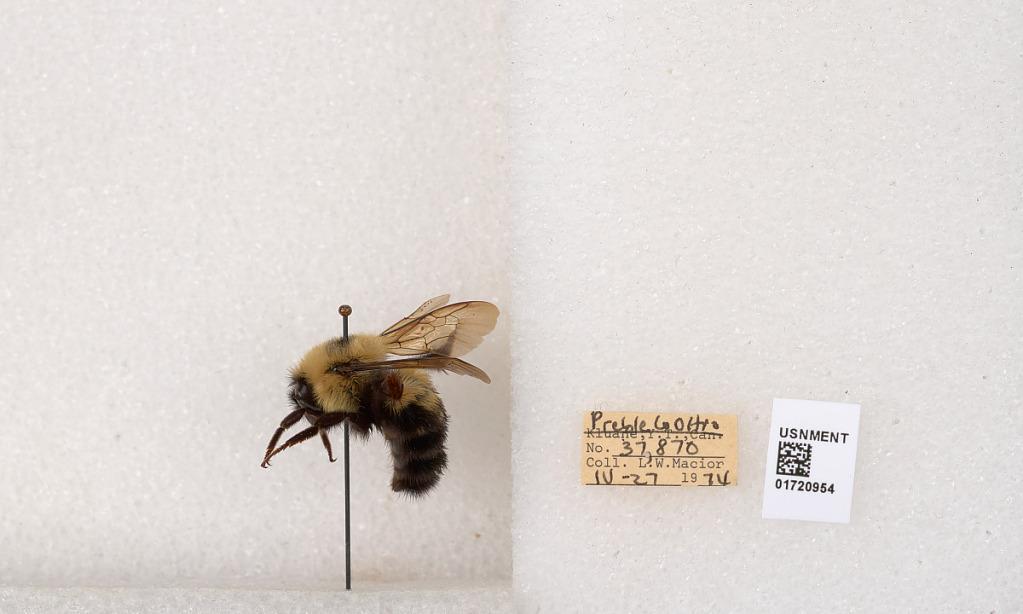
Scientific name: Bombus bimaculatus Cresson
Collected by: L. Macior
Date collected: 1974-4-27
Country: United States
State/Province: Ohio
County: Preble
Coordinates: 39.7416, -84.648